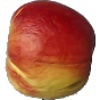
Label: red_yellow_apple